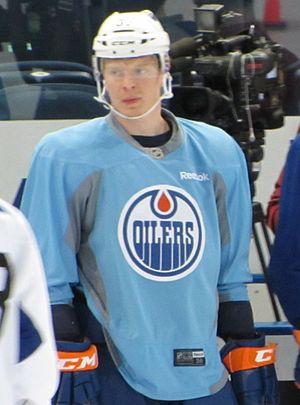
Lennart Petrell est un joueur professionnel finlandais de hockey sur glace. Il évolue au poste d'attaquant.